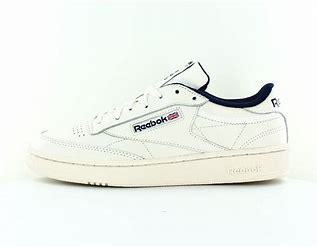
Brand: Reebok
Model: Club C 85 Mu